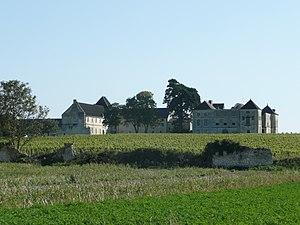
Grézillé - Château This building is inscrit au titre des Monuments Historiques. It is indexed in the Base Mérimée, a database of architectural heritage maintained by the French Ministry of Culture,
Grézillé est une ancienne commune française située dans le département de Maine-et-Loire, en région Pays de la Loire, devenue le 1ᵉʳ janvier 2016, une commune déléguée de la commune nouvelle de Gennes-Val de Loire, puis, le 1ᵉʳ janvier 2018, de Gennes-Val-de-Loire.